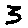
Label: 3